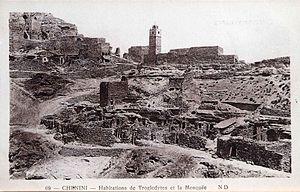
Vieille photo sur Chenini - Tunisie - العربية: صورة قديمة عن شنني